Diane Mollenkopf

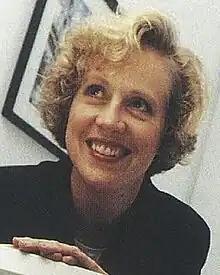
Mollenkopf in 1997

Diane Agnes Mollenkopf is Professor of Supply Chain Management at the University of Canterbury in New Zealand. She has researched product returns and the circular economy.